Chromatin

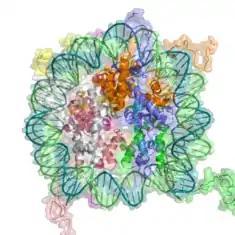
A cartoon representation of the nucleosome structure. From .

In nature, DNA can form three structures, A-, B-, and Z-DNA. A- and B-DNA are very similar, forming right-handed helices, whereas Z-DNA is a left-handed helix with a zig-zag phosphate backbone. Z-DNA is thought to play a specific role in chromatin structure and transcription because of the properties of the junction between B- and Z-DNA.